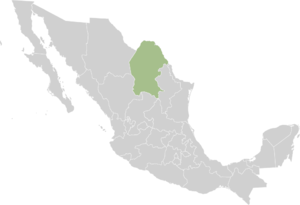
Coahuila
Coahuila
Coahuila er en af de 31 delstater i Mexico. Den befinder sig i landets nordlige del. Mod nord deler Coahuila 512 km grænse med staten Texas i USA. Coahuila deler grænse med de mexicanske delstater Nuevo Leon mod øst, San Luis Potosi og Zacatecas mod syd, samt Durango og Chihuahua mod vest. Med et areal på 151.571 km² er den Mexicos trejdestørste stat. I 2000 havde Coahuila et anslået indbyggertal på 2.300.000. ISO 3166-2-koden er MX-COA.